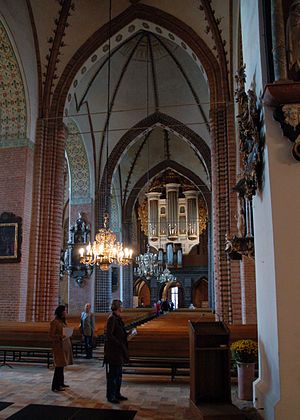
Slesvig Domkirke / Arkitekturen
Domkirkens indre
Slesvig Domkirke er en domkirke i Slesvig by. Den blev opført omkring år 1030, mens Slesvig bispedømme allerede blev oprettet i 948. Kirken er viet til apostelen Peter.